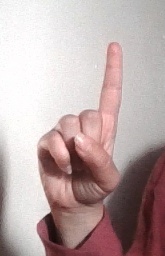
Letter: bb